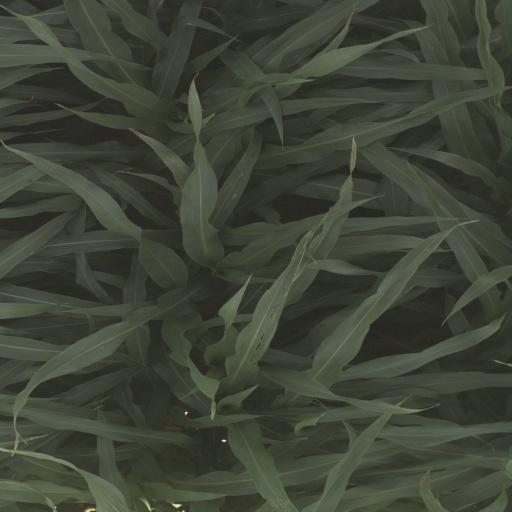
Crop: sorghum